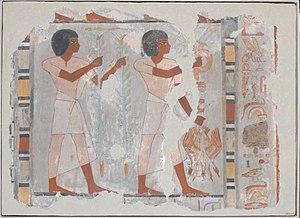
La tombe thébaine TT 63 est située à Cheikh Abd el-Gournah, dans la nécropole thébaine, sur la rive ouest du Nil, face à Louxor en Égypte.